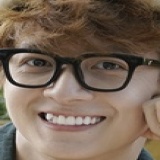
ca sĩ Ngô Kiến Huy